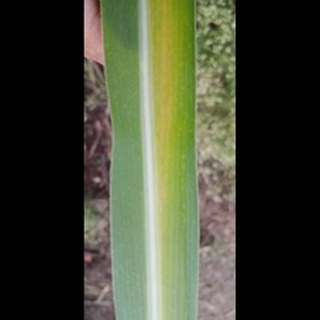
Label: sugarcane_yellow_leaf_disease